Rotterdam Metro

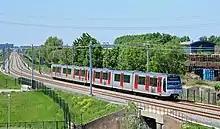
A Bombardier 5700 series EMU between Vlaardingen and Hoek van Holland

Trains run on 750 volts DC power which is supplied through a bottom-contact third rail throughout most of the system. There are multiple spring-loaded contact shoes on both sides of the vehicle, which are loaded and unloaded automatically due to the slanted edges of third rail ends. This allows the rail to be installed on either side of the track, a necessity around points and station platforms. There is sufficient overlap between the two rails on either end to avoid a "gapped" train, a situation where none of the shoes are in contact with the live rail. To reduce the risk of electrocution, the rail consists of a sturdy yellow insulating material, with the live current carried on a thick metal strip on the bottom side. This also guards against grime (such as from fallen autumn leaves) reducing or preventing electrical contact.